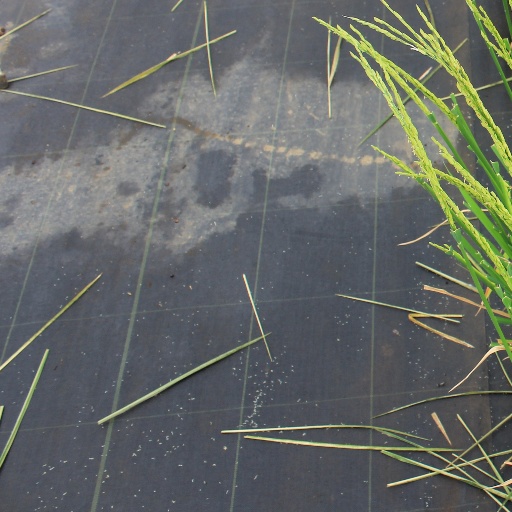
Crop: rice